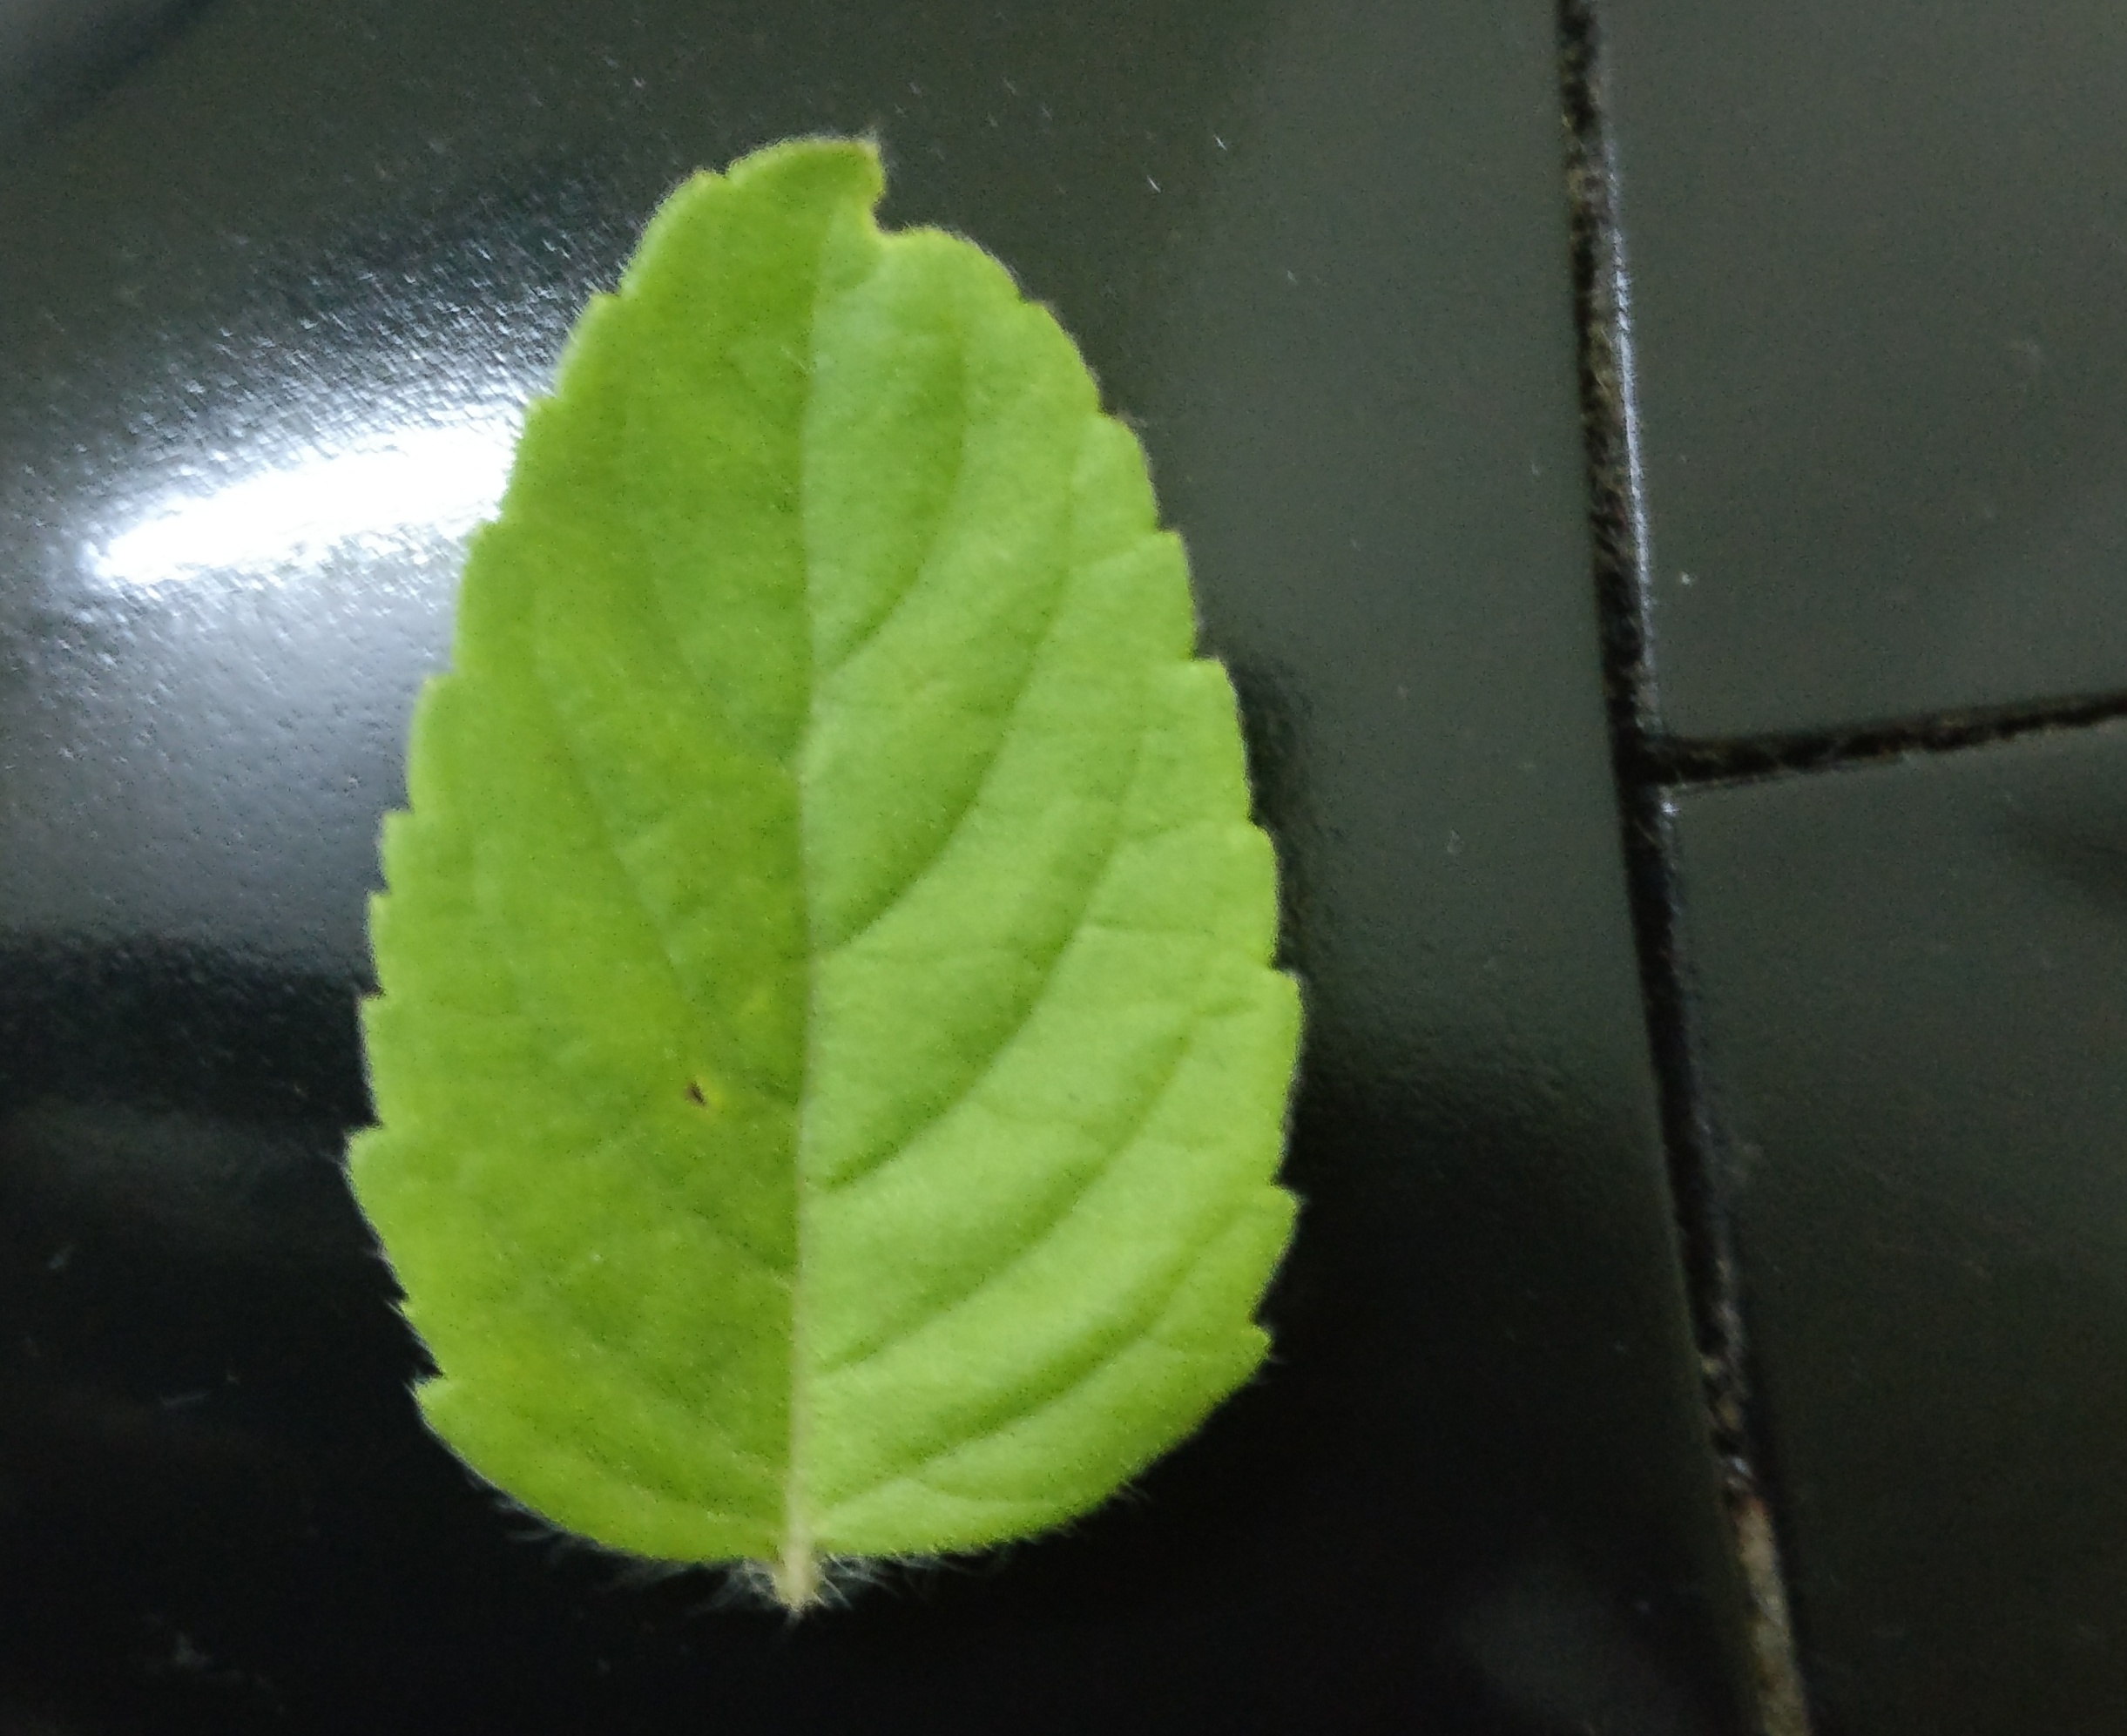
Plant: Tulsi